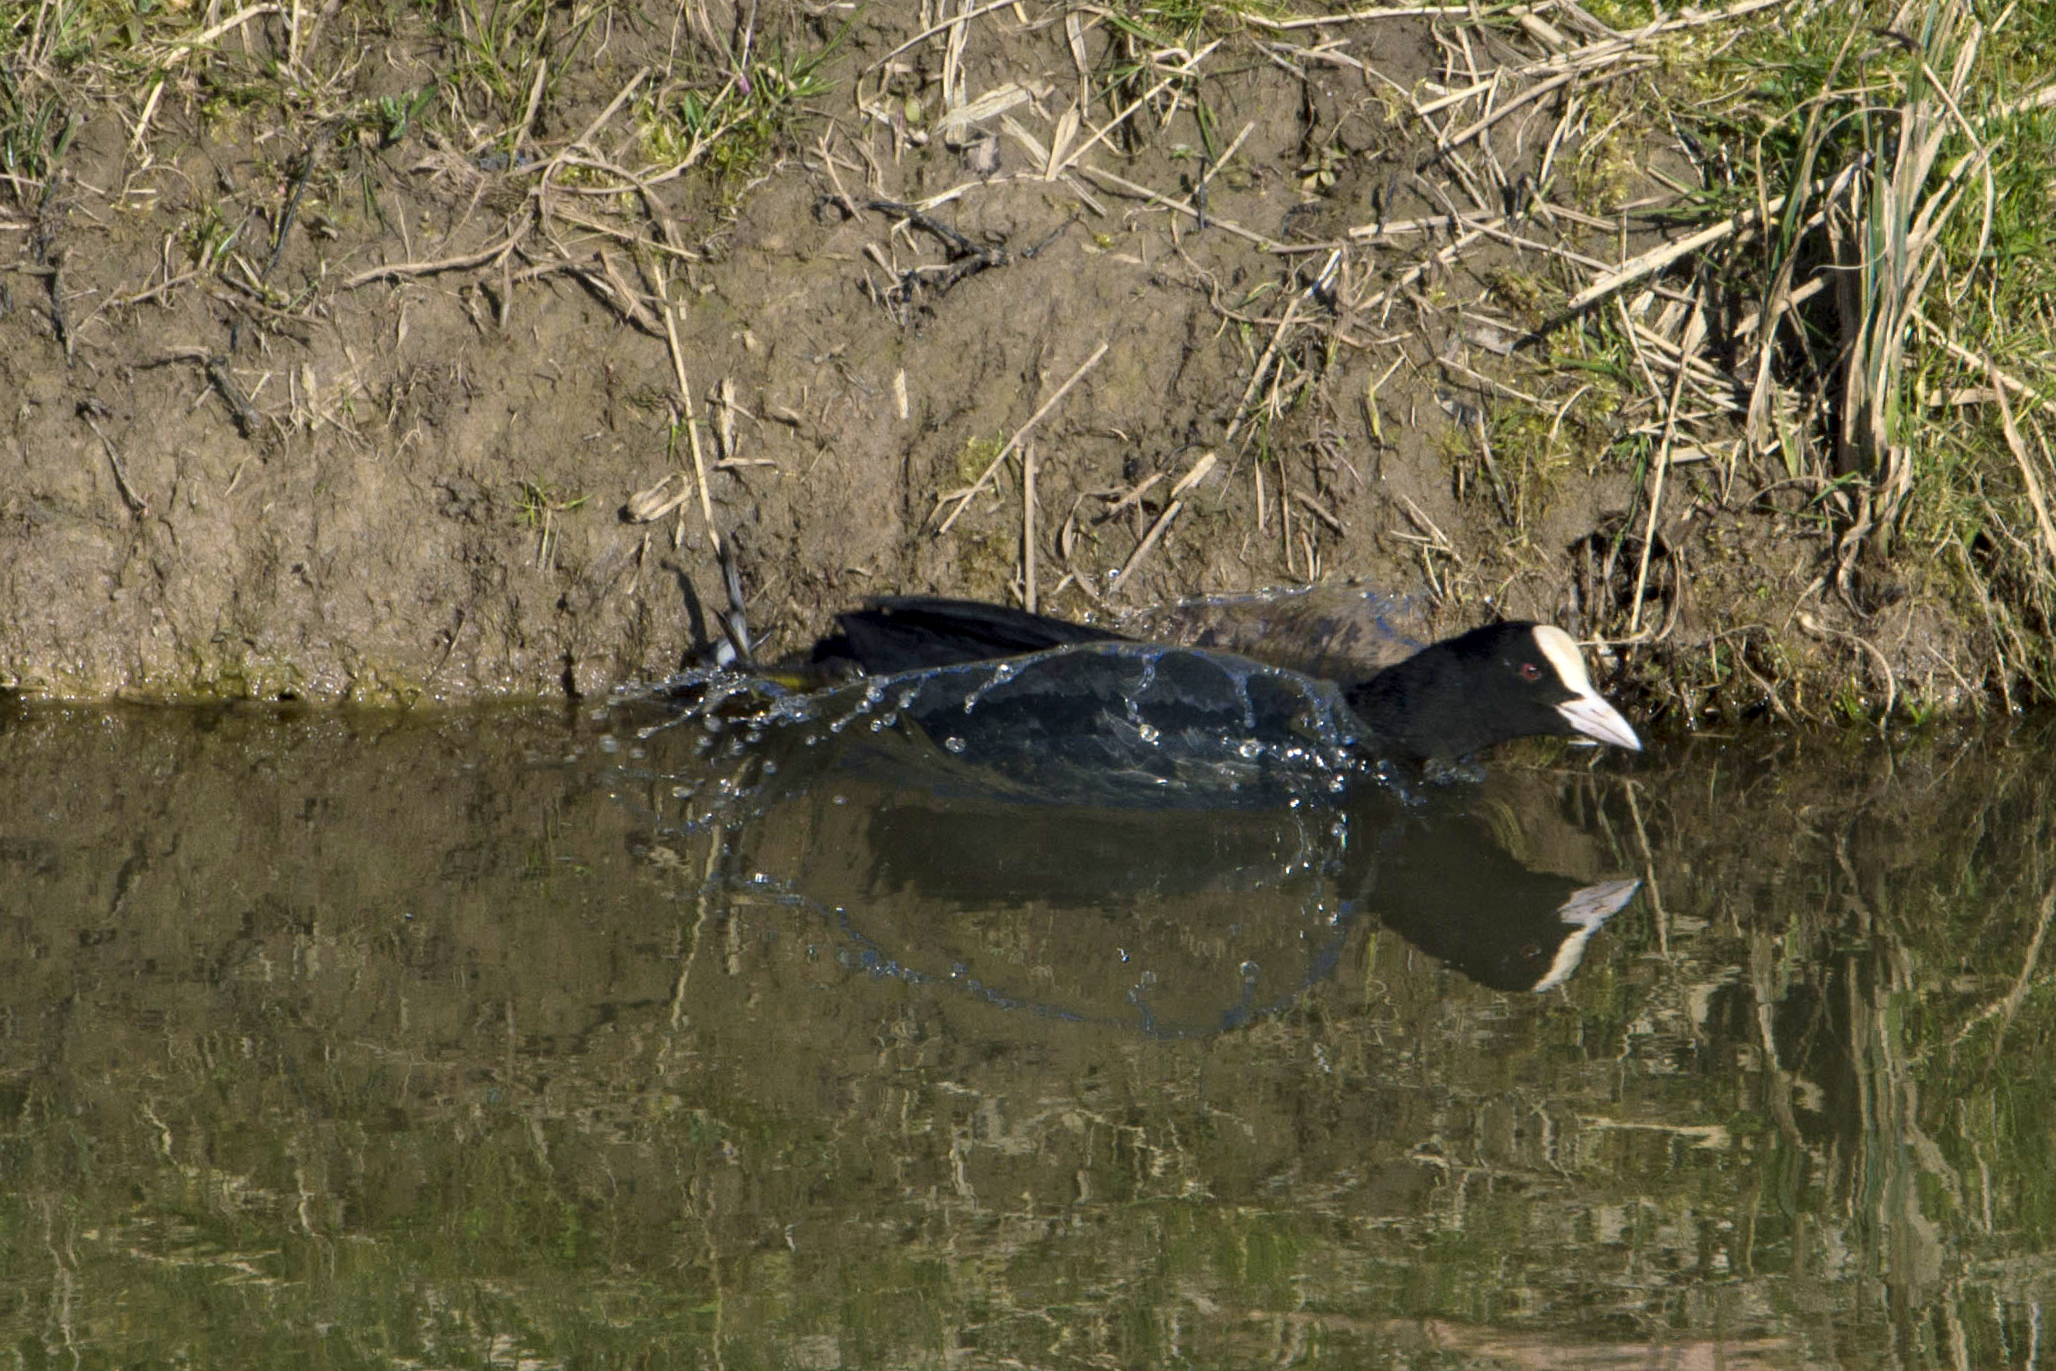
outdoor, bird, animal, wildlife, splash, nikon, reptile, fauna, nederland, netherlands, duck, outdoorphotography, wetland, vertebrate, moorhen, paulvandevelde, pdvandevelde, padagudaloma, natuurfotografie, naturephotographer, dordrecht, biesbosch, nederlandinfotos, waterhoen, waterkip, plons, perching bird